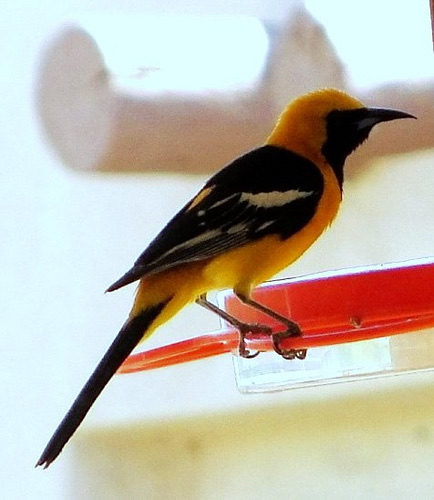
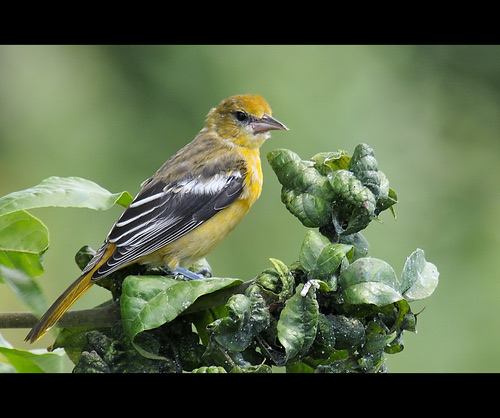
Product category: misc
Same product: yes